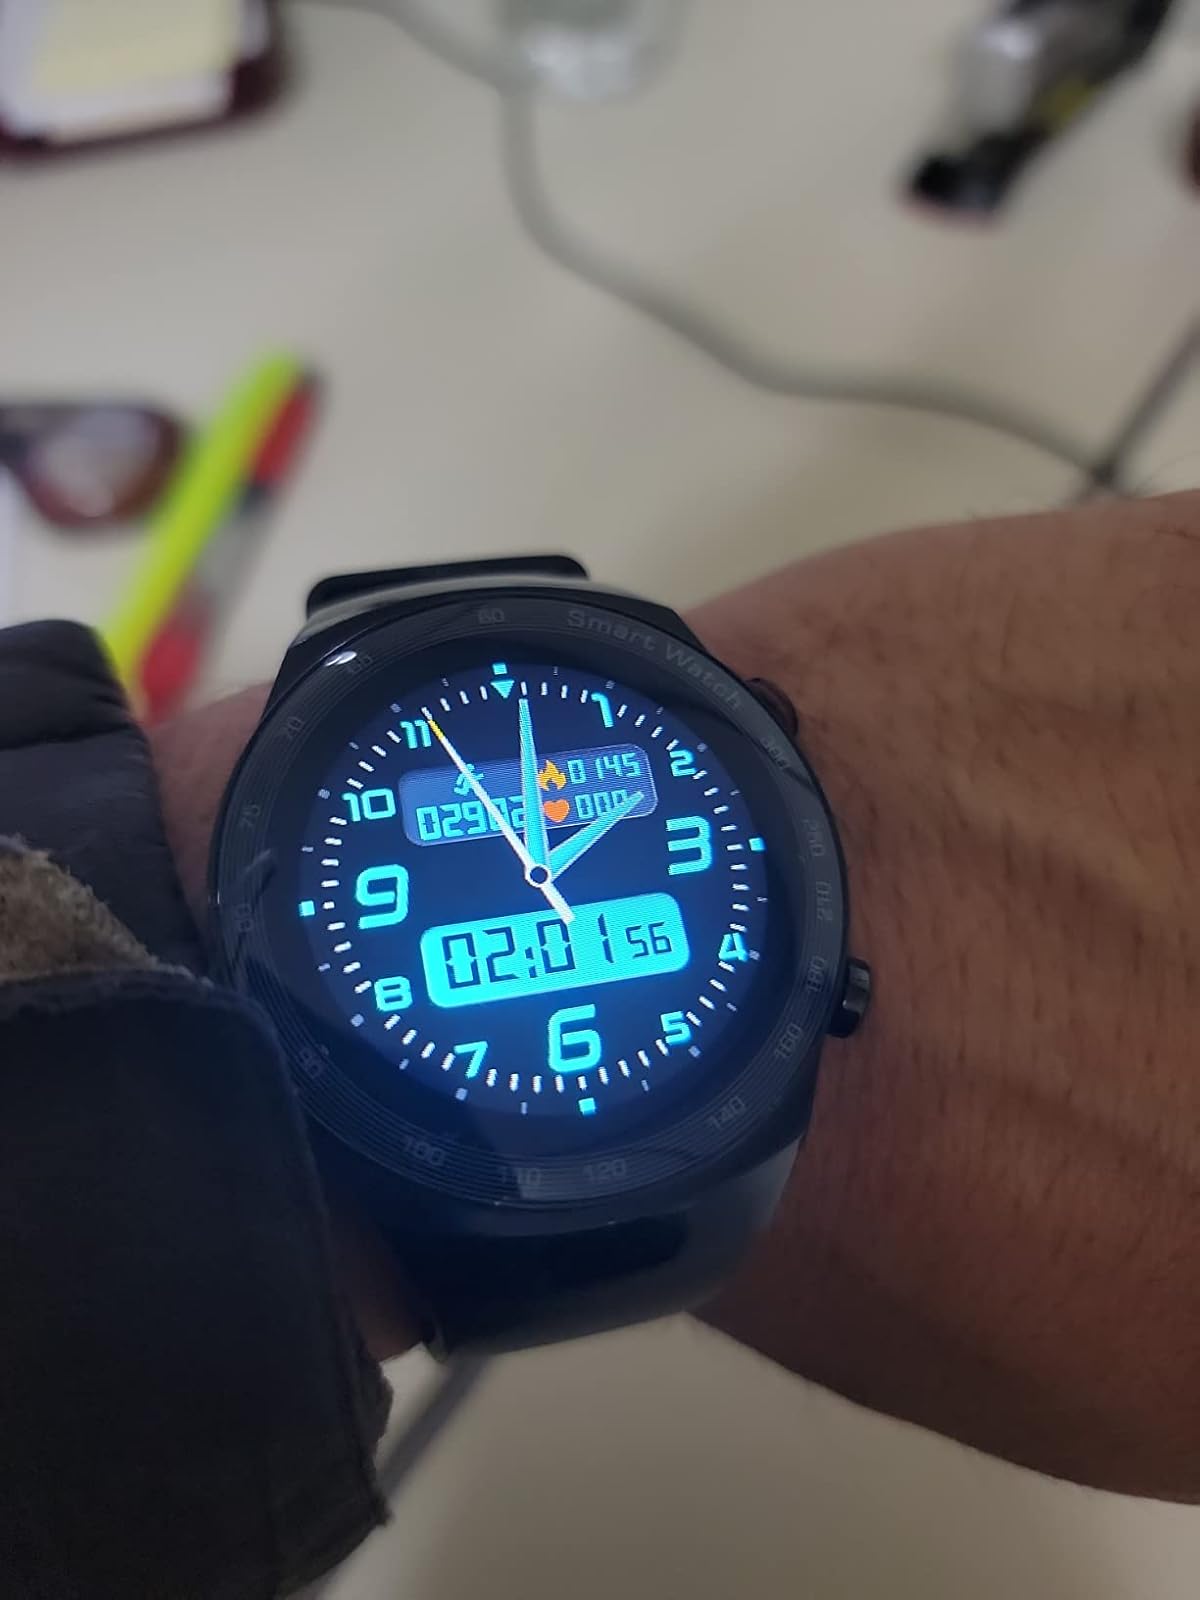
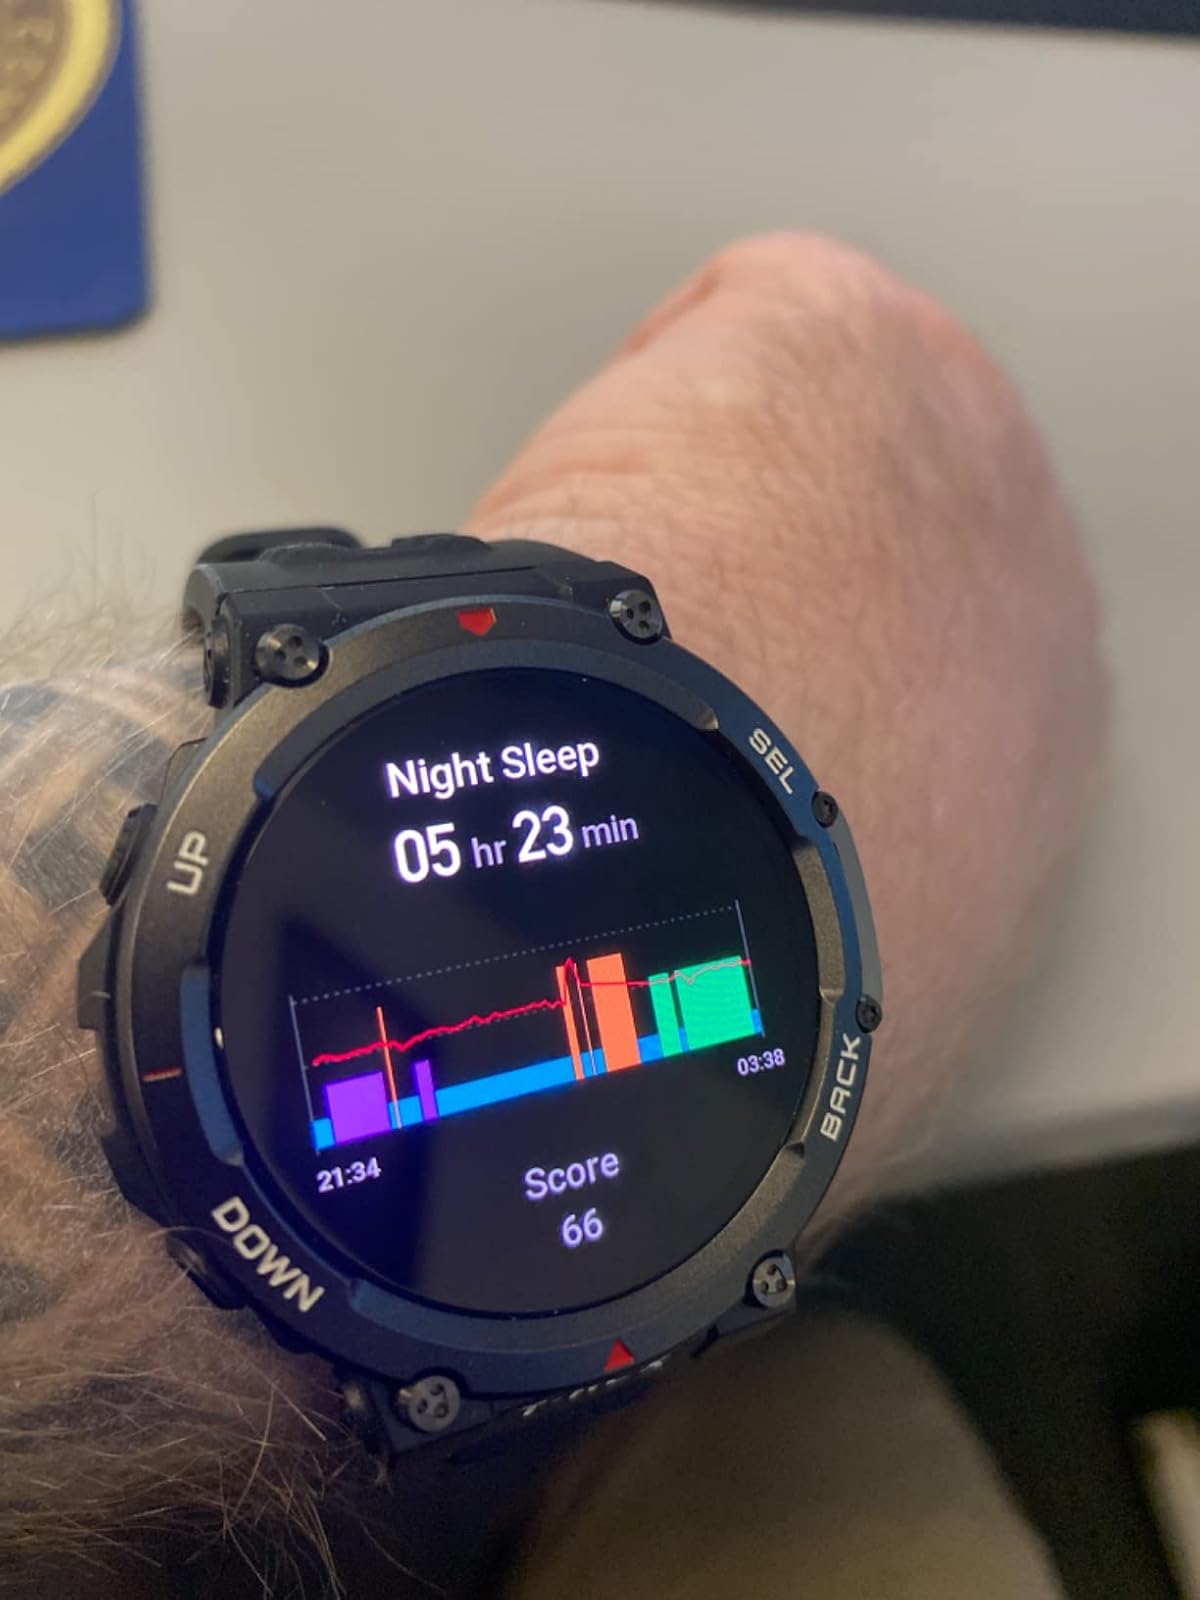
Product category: smartwatch
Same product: no